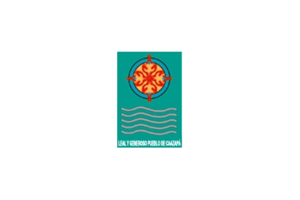
Le département de Caazapá est un des 17 départements du Paraguay. Son code ISO 3166-2 est PY-6.